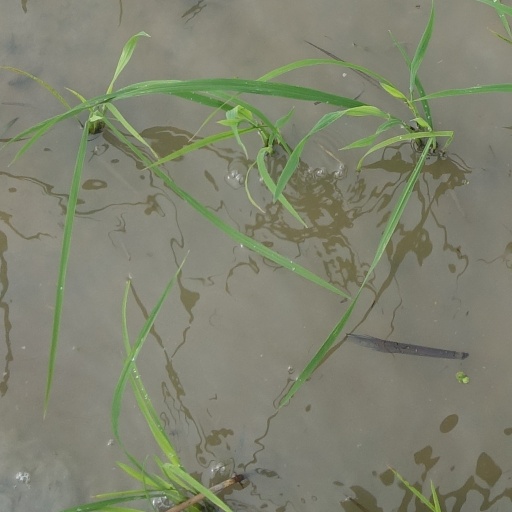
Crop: rice